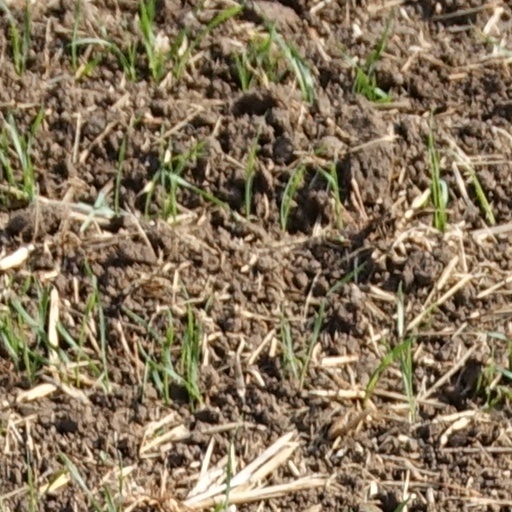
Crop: wheat